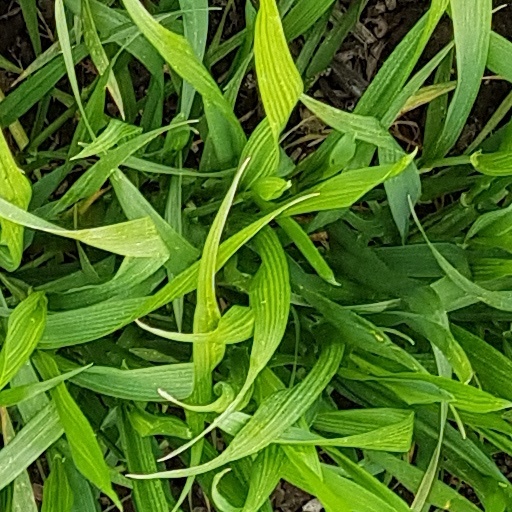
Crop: wheat